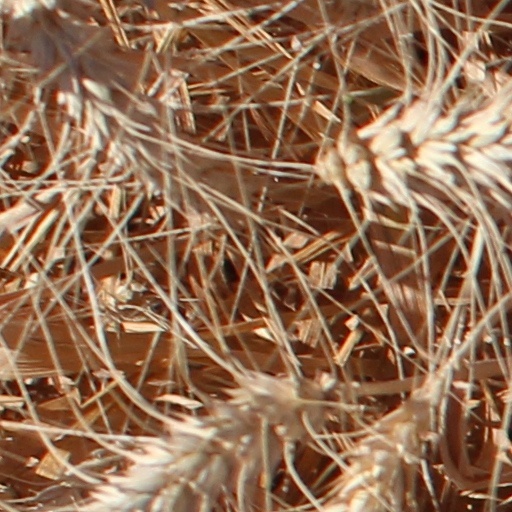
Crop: wheat